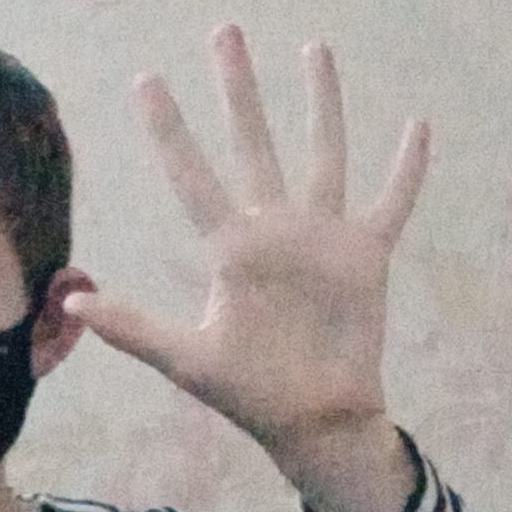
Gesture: palm